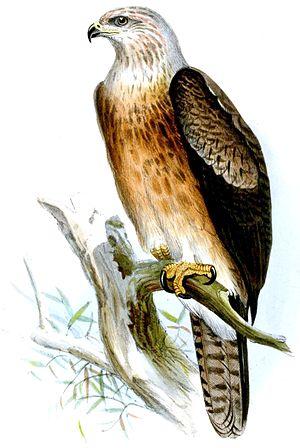
L'Aigle de Gurney est une espèce de rapace diurne appartenant à la famille des Accipitridae.
Le genre Aquila appartient à la famille des Accipitridés et regroupe des aigles qui ont pour caractéristique d'être de grande taille.